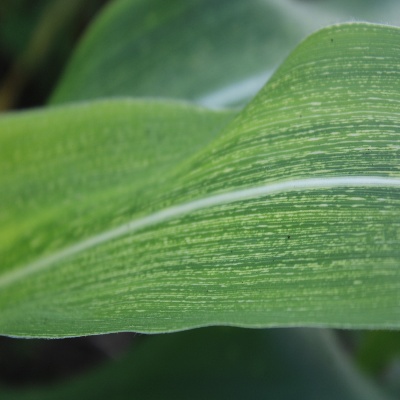
Crop: Maize
Condition: streak virus